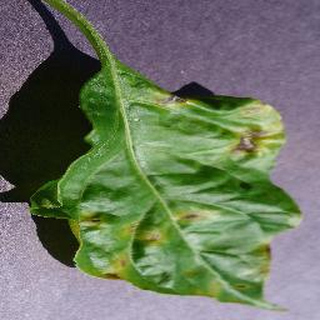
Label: bell_pepper_bacterial_spot